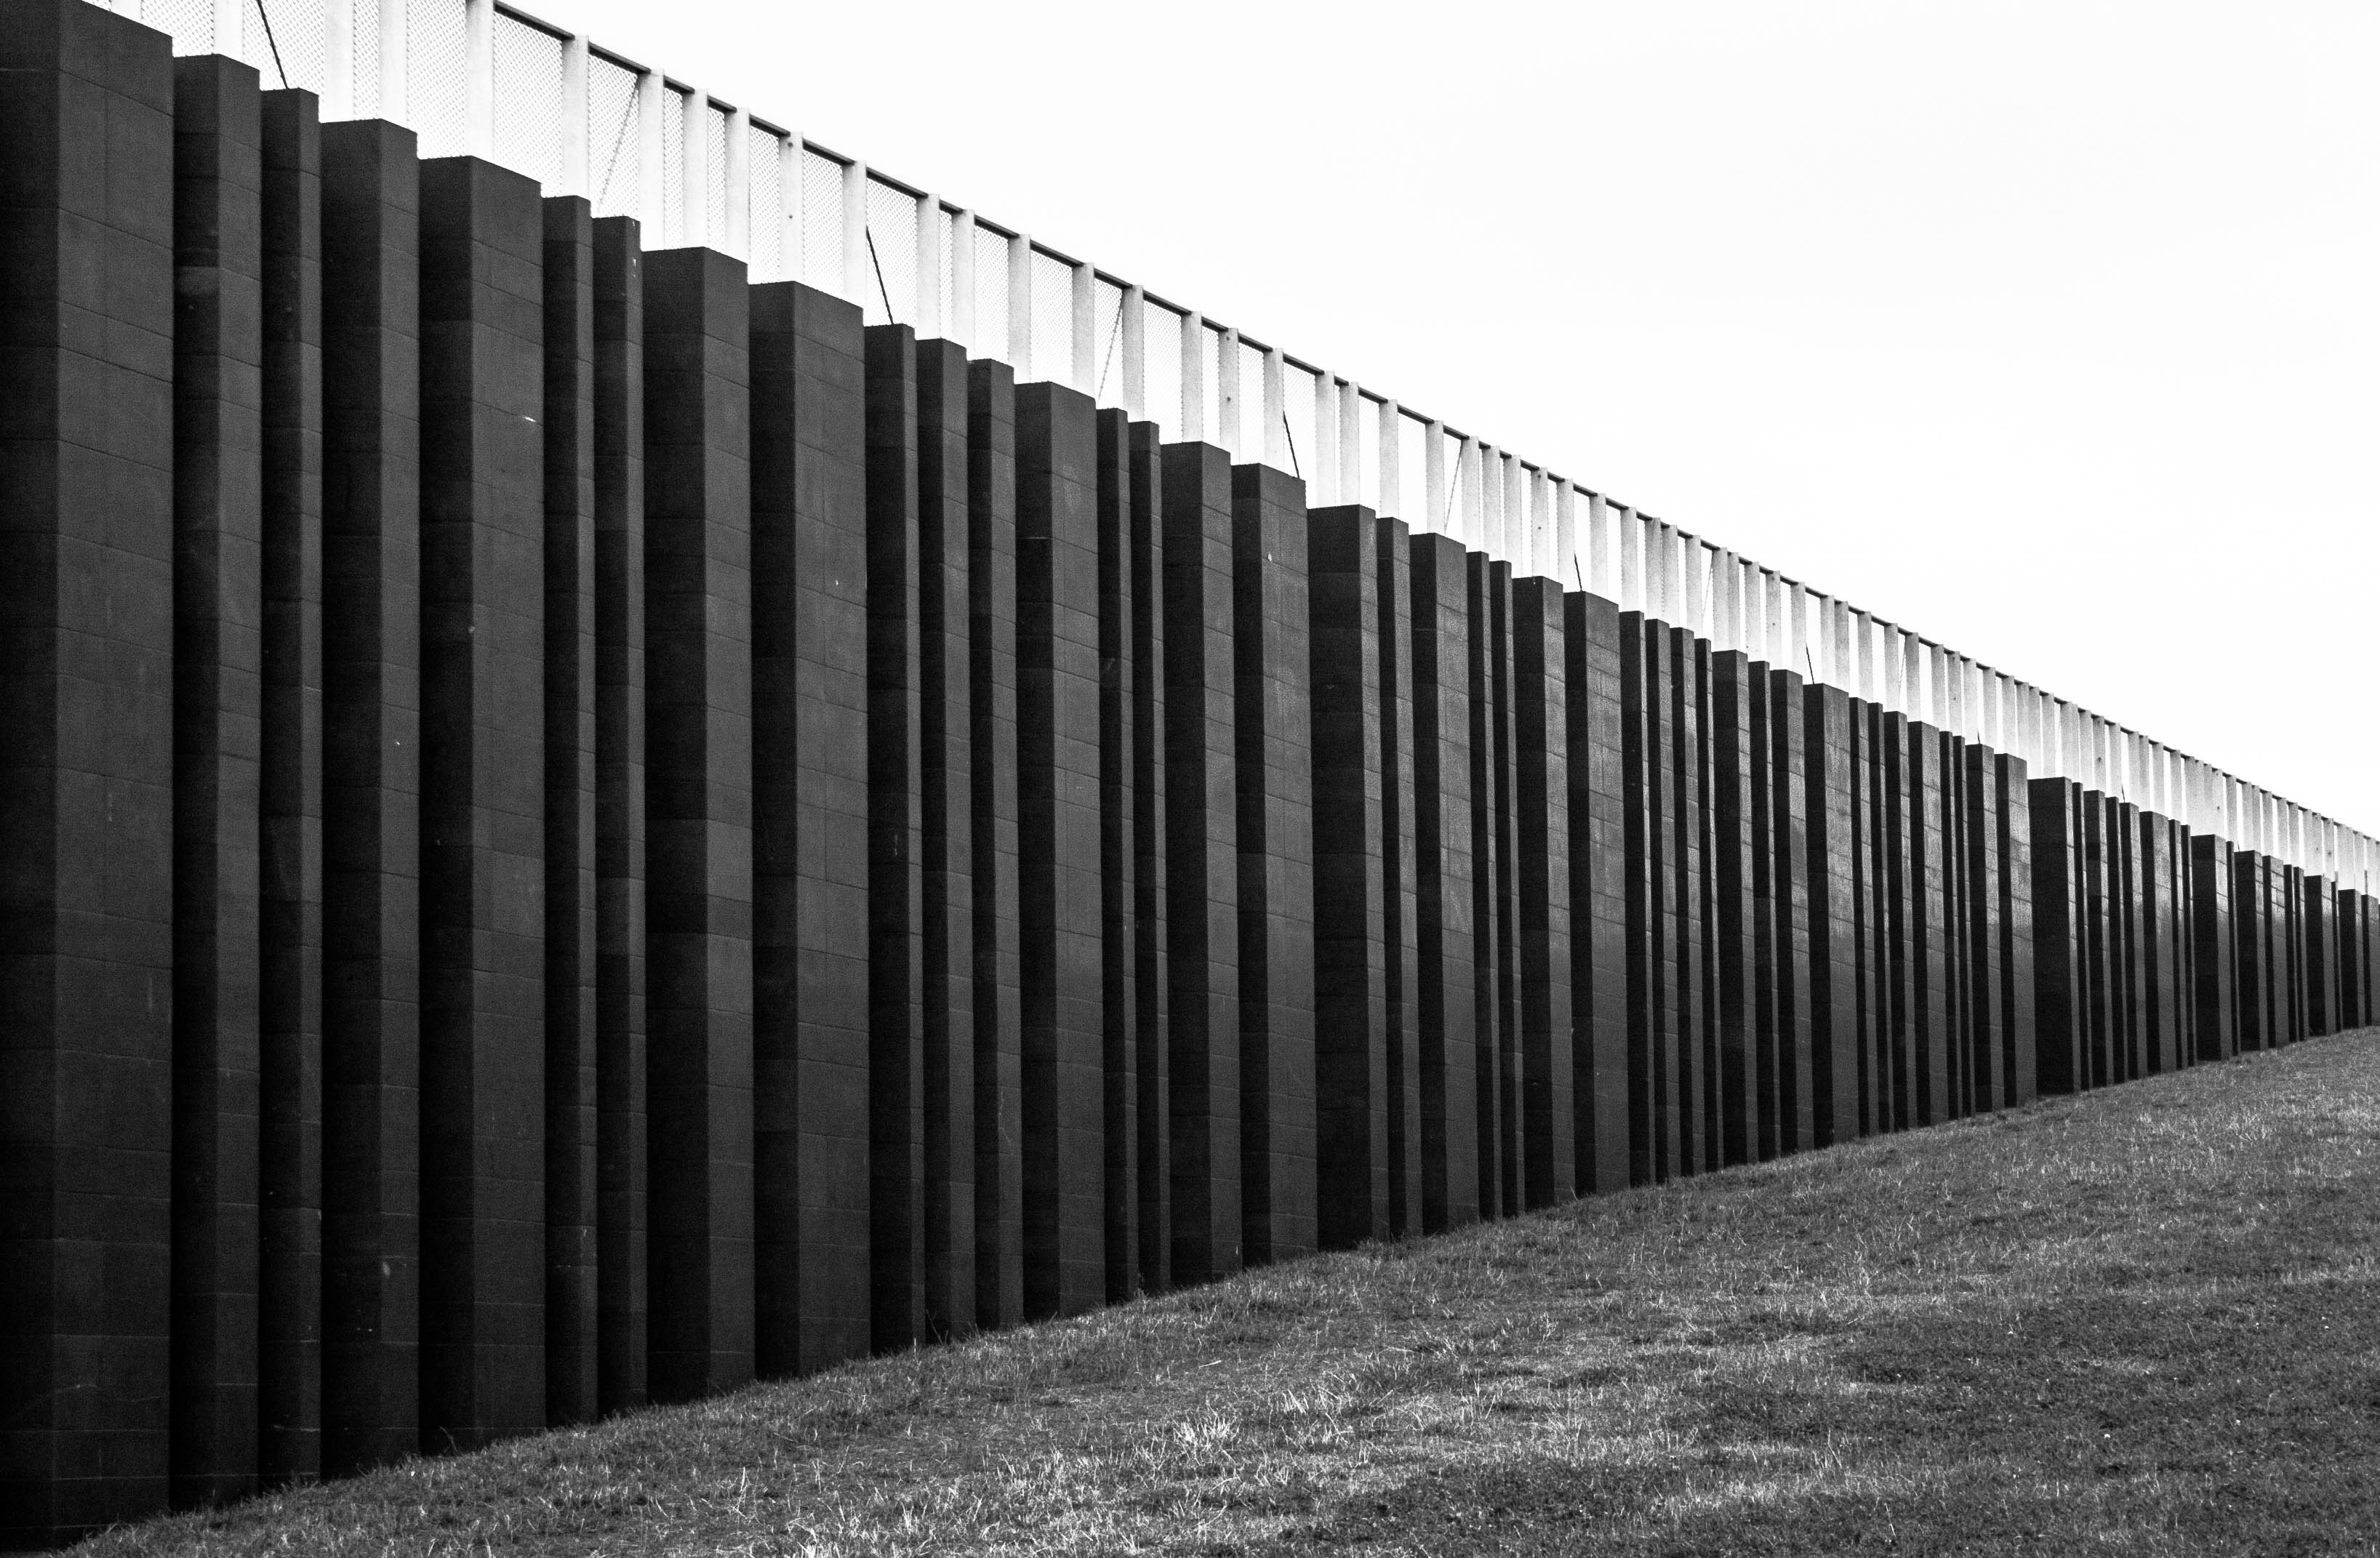
fence, black and white, architecture, wood, wall, line, canon, facade, monochrome, blackandwhite, canon40d, minimalist, symmetry, visitorcentre, northernireland, giantscauseway, minimalistarchitecture, monochrome photography